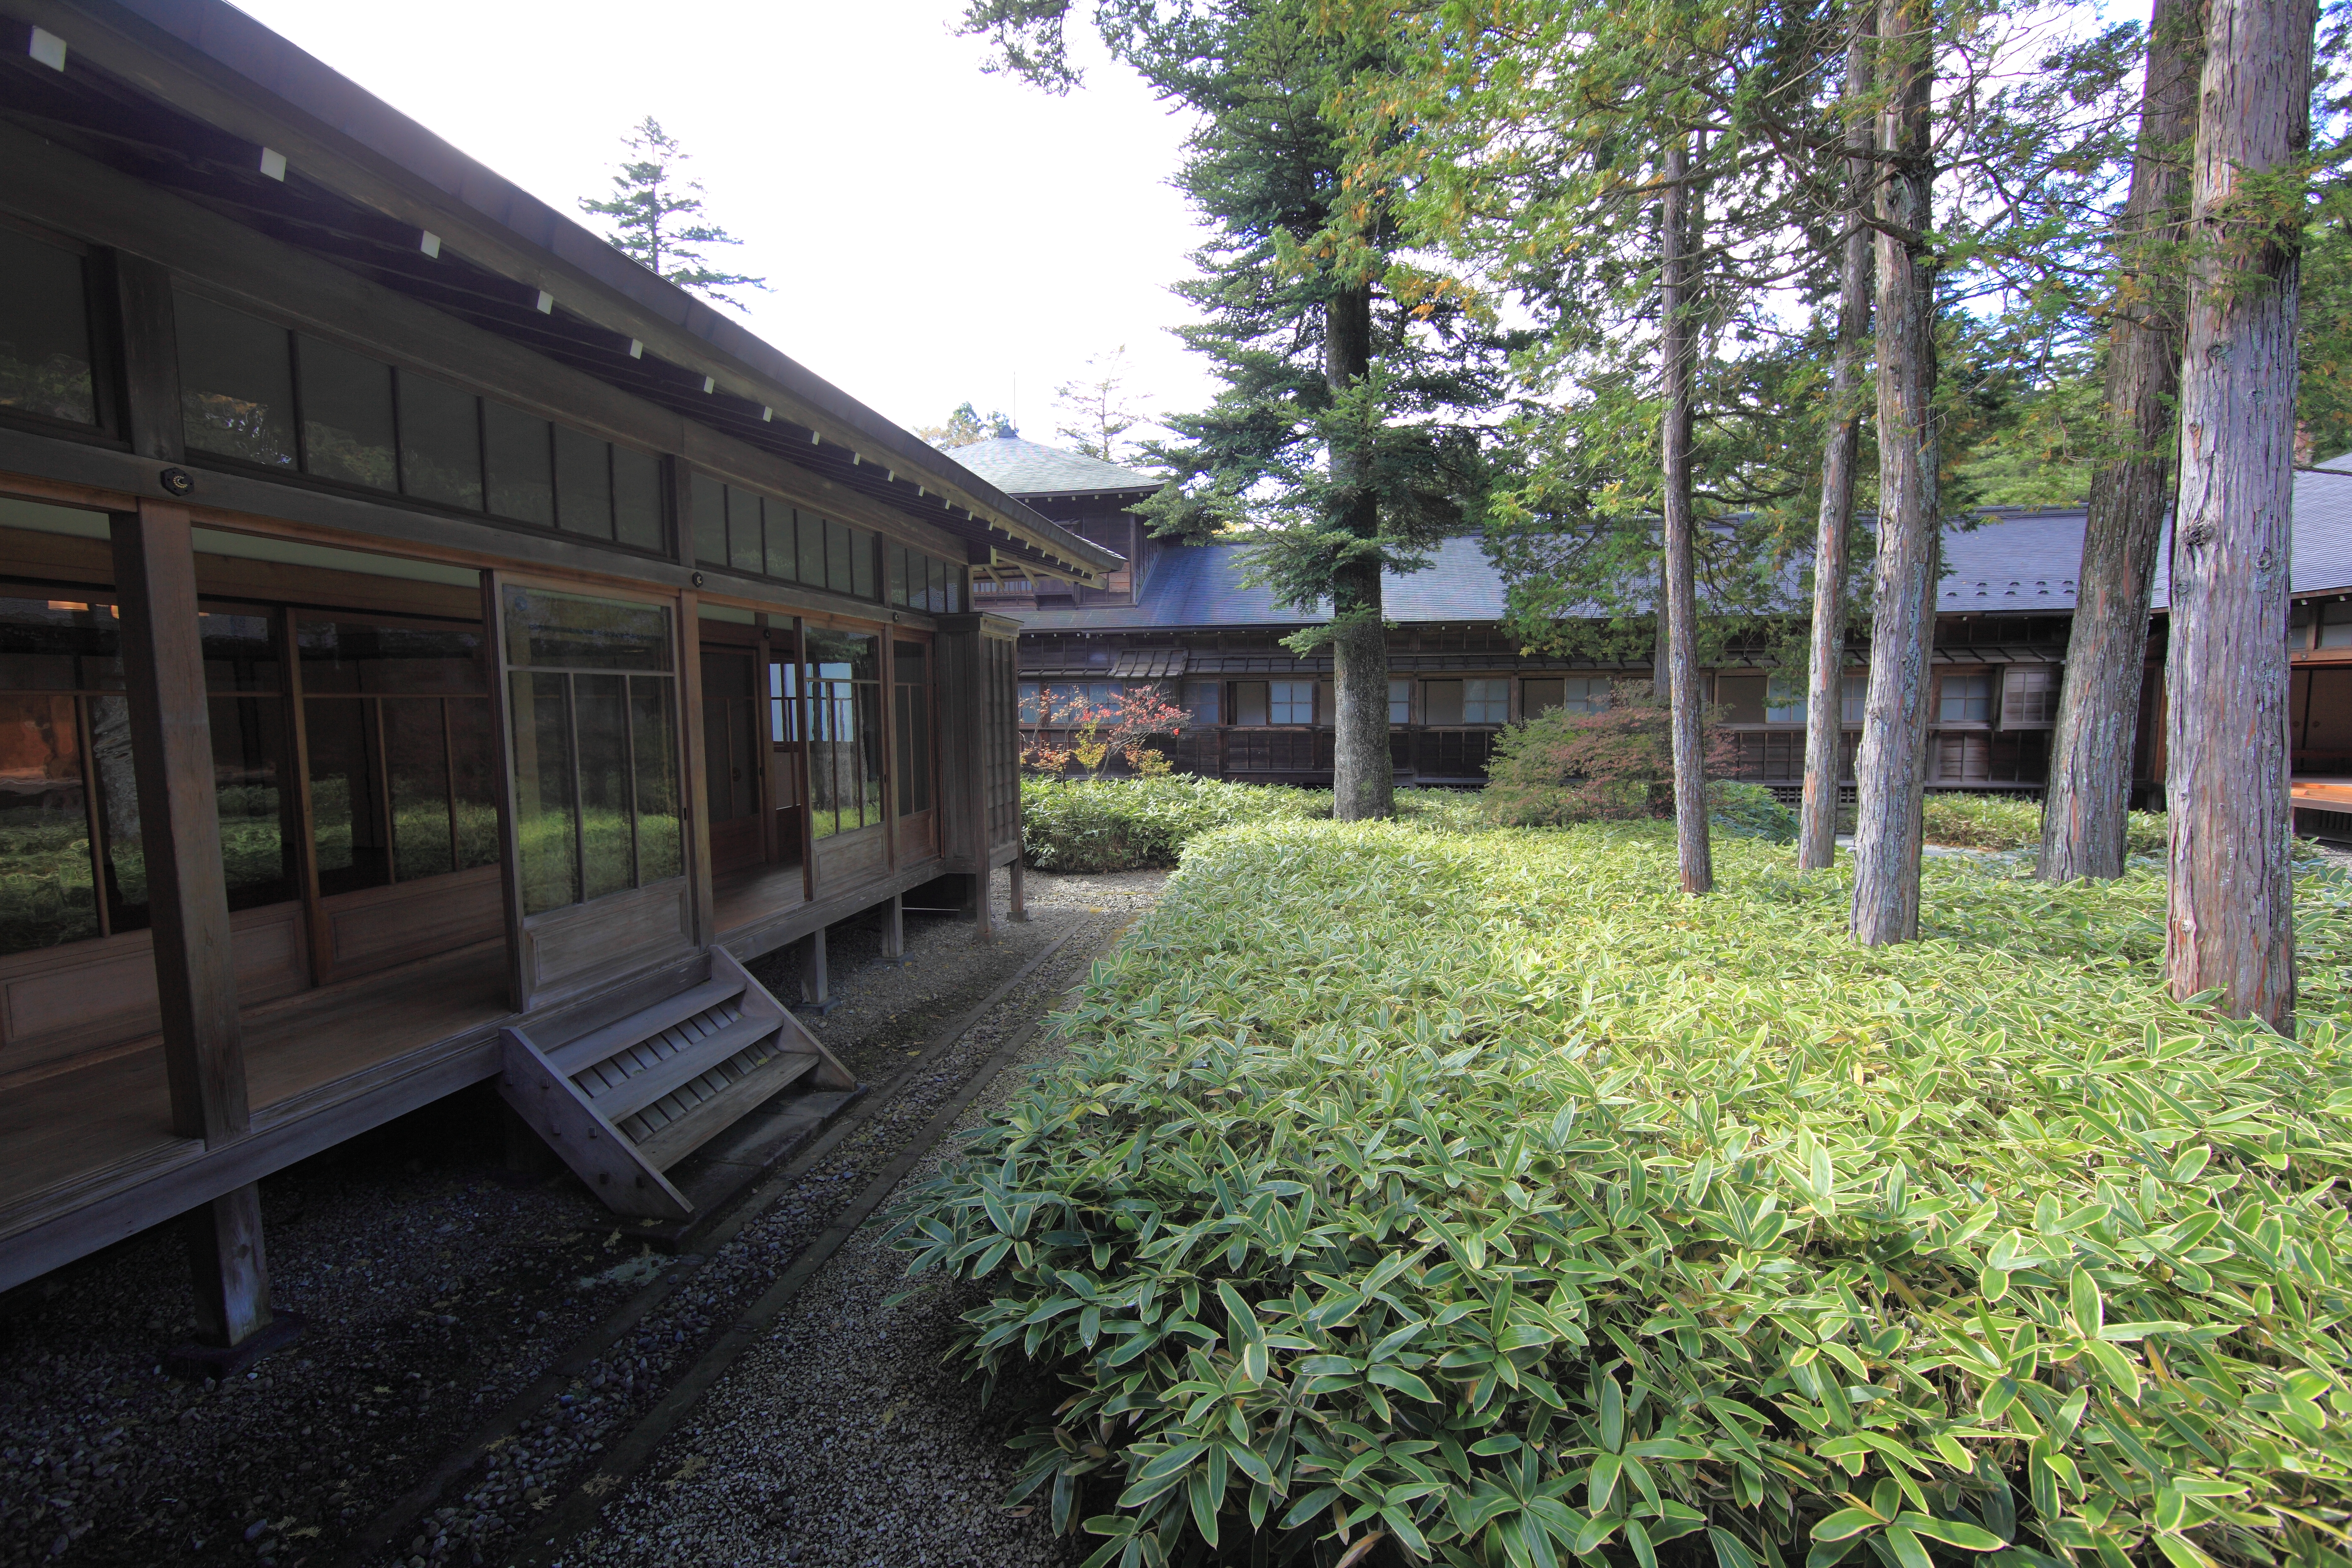
lawn, villa, house, home, high, cottage, backyard, property, exterior, garden, design, japanese, tochigi, 5d, style, hires, imperial, estate, yard, markii, traditional, hi, res, resolution, nikkoh, tamozawagoyoutei, real estate, outdoor structure